Paul Junger Witt

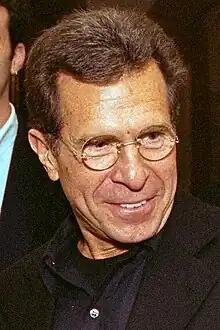
Witt in the White House in 1999

Paul Junger Witt (March 20, 1941 – April 27, 2018) was an American film and television producer. He, with his partners Tony Thomas and Susan Harris (also his wife), produced such television shows as "Here Come the Brides", "The Partridge Family", "The Golden Girls", "Soap", "Benson", "It's a Living", "Empty Nest", and "Blossom". The majority of their shows have been produced by their company, Witt/Thomas Productions (alternately Witt/Thomas/Harris Productions), founded in 1975. Witt also produced the films "Dead Poets Society", "Three Kings", "Insomnia", and the made-for-TV movie "Brian's Song". He was a graduate of the University of Virginia.